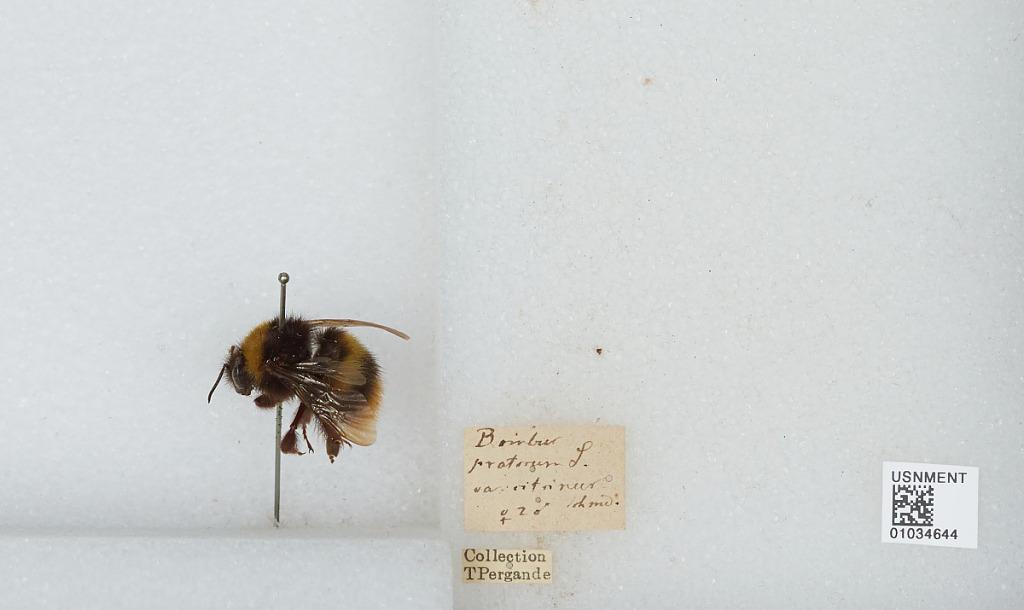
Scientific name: Bombus (Psithyrus) sylvestris (Lepeletier)